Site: brandenburg
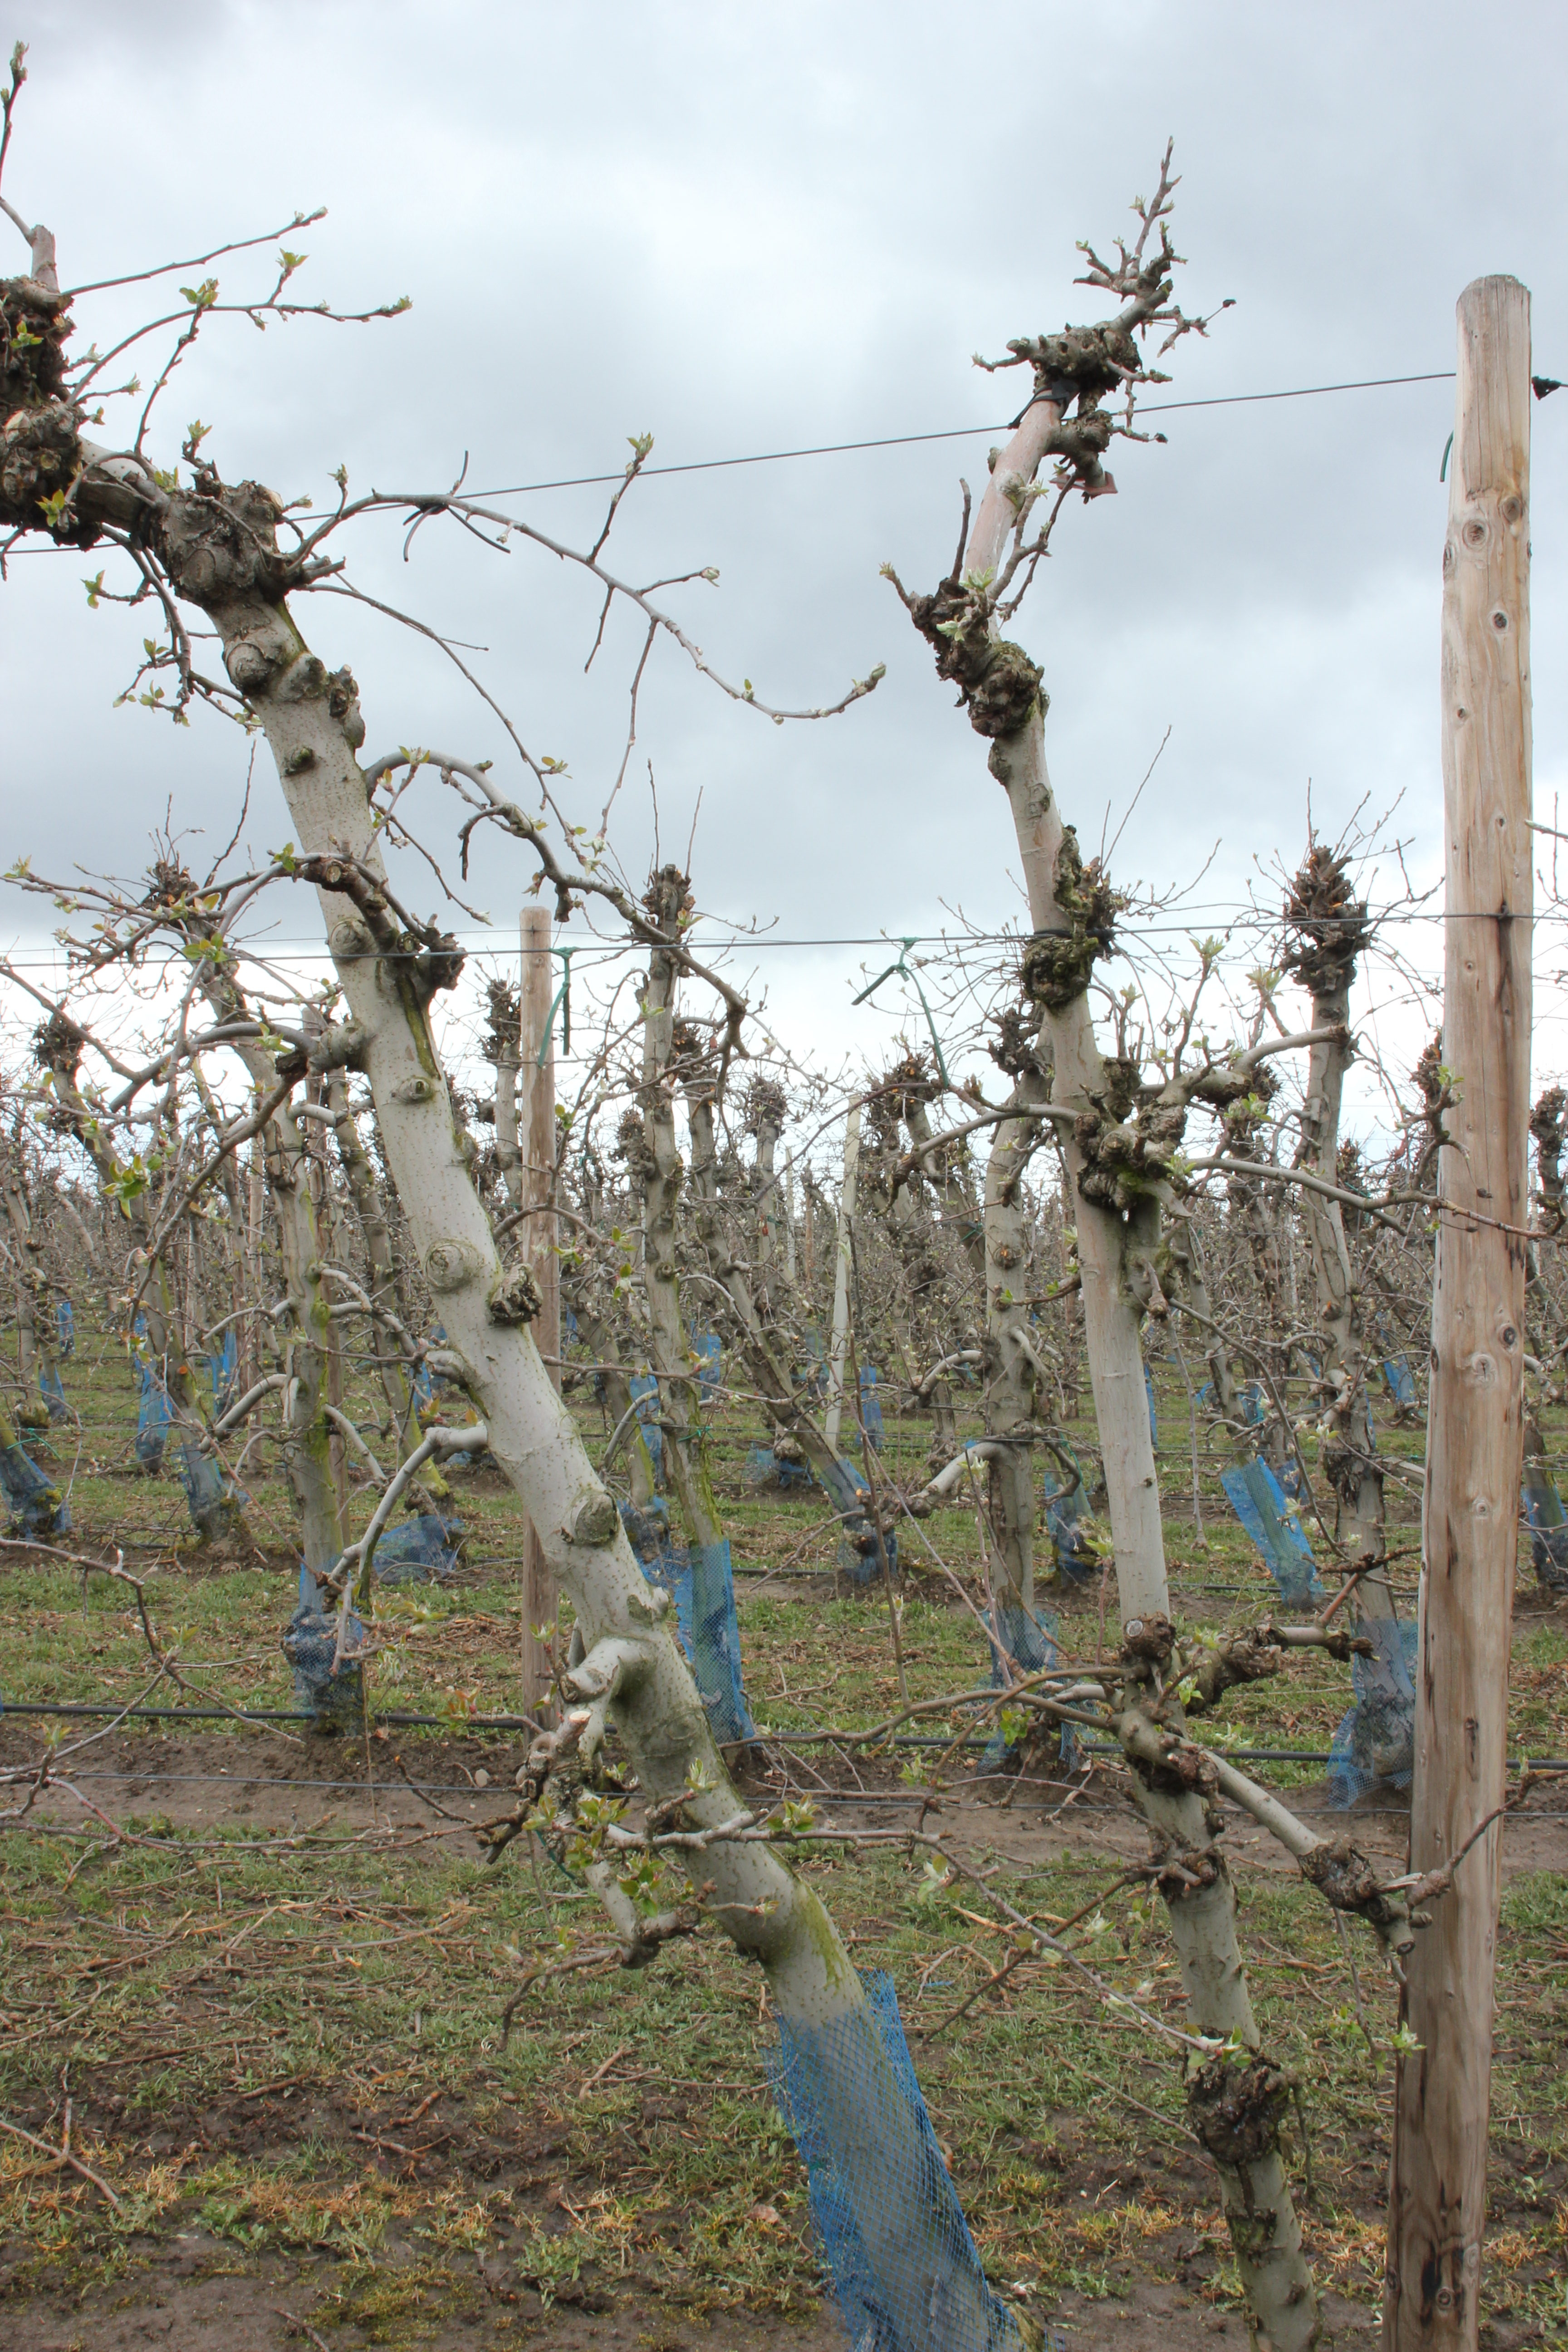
Growth stage (BBCH 55): Inflorescence emergence